2008 Texas Longhorns football team

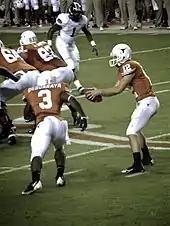
Colt McCoy runs the zone read with Chris Ogbonnaya against Missouri.

Missouri won the coin toss and elected to receive the kickoff. They returned the ball to their 40 yard-line. On the first play from scrimmage, Missouri tried a reverse, but Texas dropped them for a loss and Missouri went three-and-out. Missouri had gone without a three-and-out for the whole season until having two during their loss the previous week against Oklahoma State. The Missouri punt rolled to the Texas 6-yard line. Colt McCoy led the Longhorns 95-yards for a touchdown.